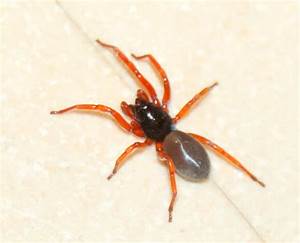
Label: ragno